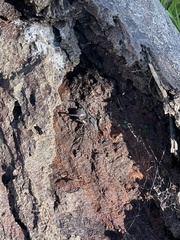
Species: Lactrodectus_hesperus